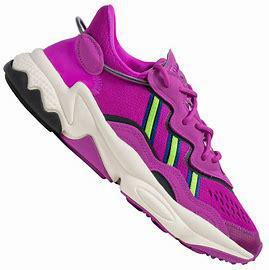
Brand: adidas
Model: originals Adidas Originals Ozweego